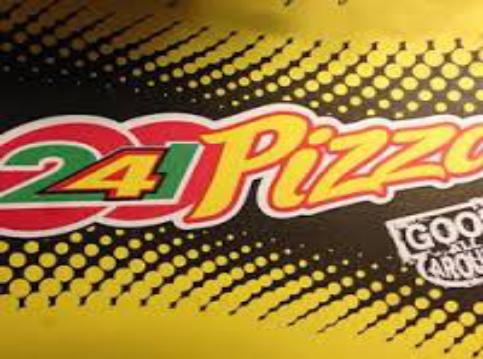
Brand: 241 Pizza
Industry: Food